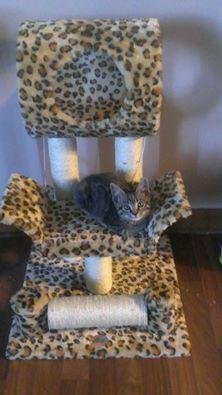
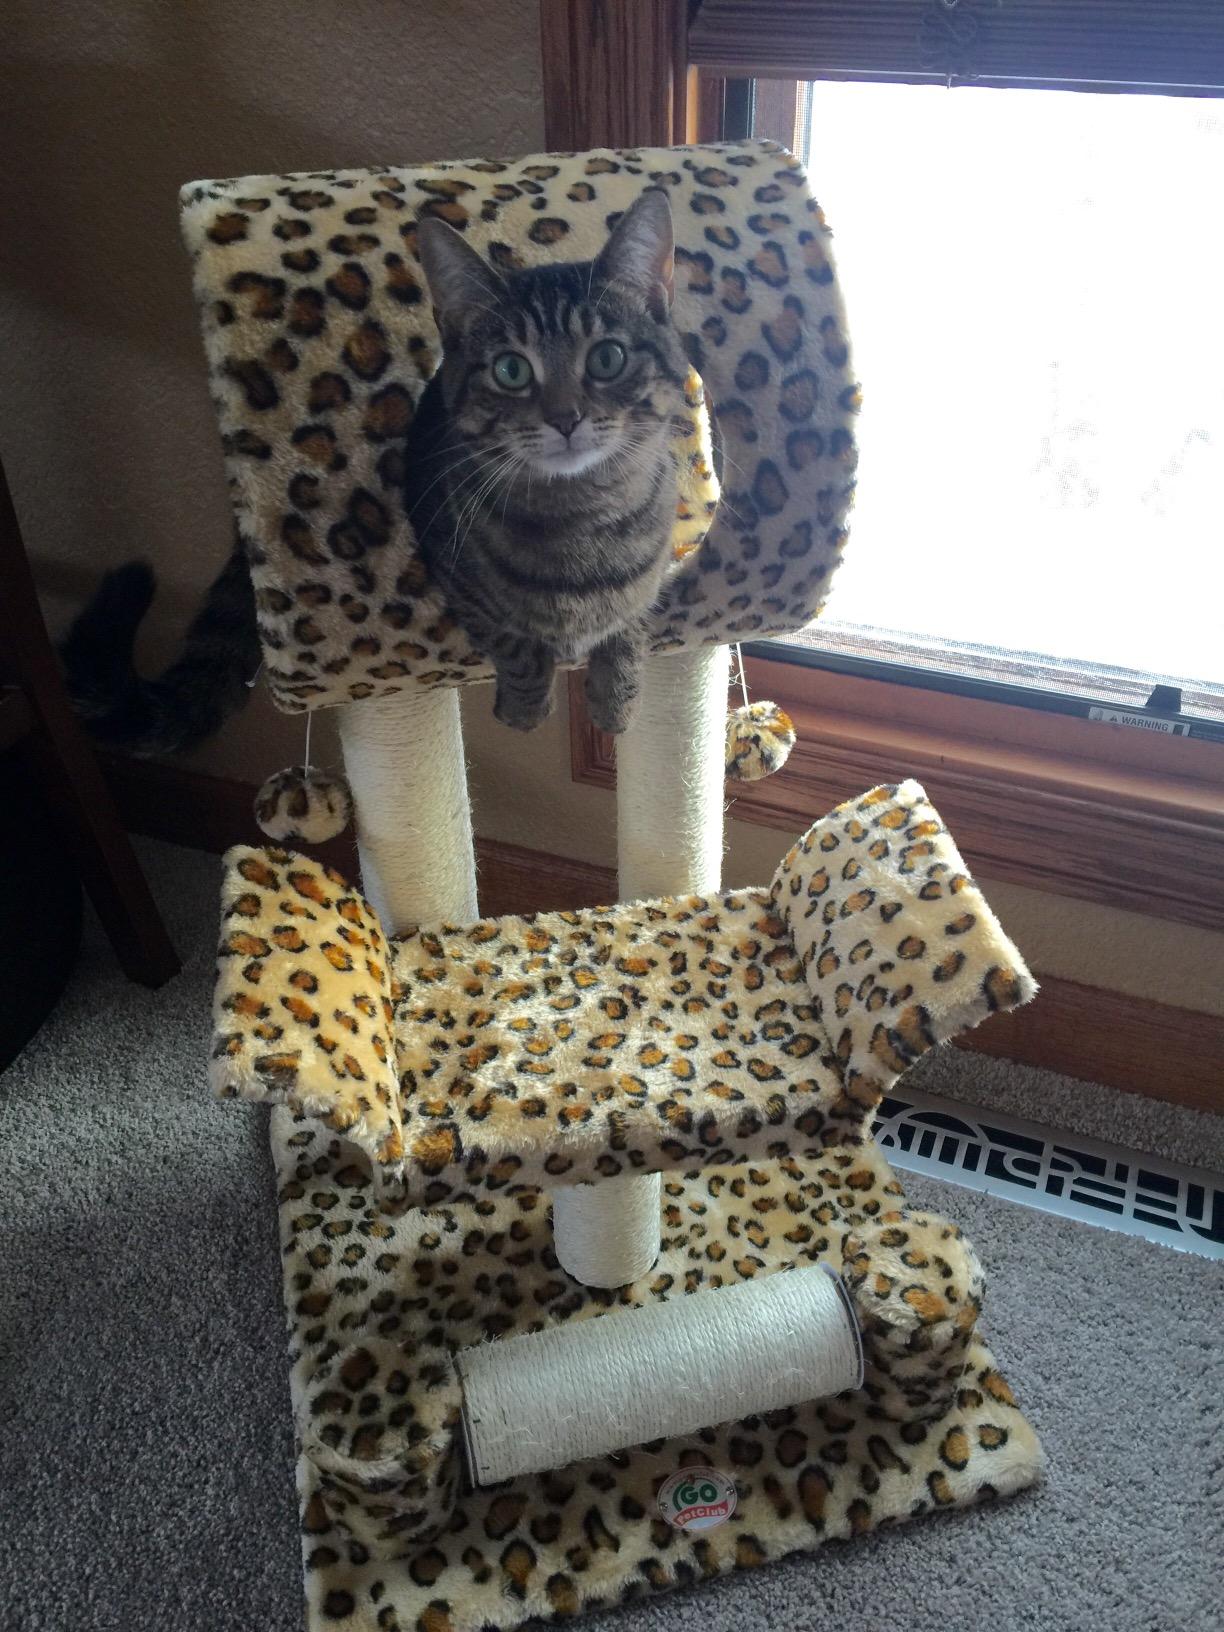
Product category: items_cat tree
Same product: yes